Pematangsiantar

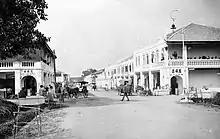
Street scene in Pematangsiantar in the 1910s

North Sumatra was one of the last areas in Indonesia annexed by the Netherlands. After the Dutch entered North Sumatra, the Simalungun area became the Dutch territory, and in 1907 the independent reign of the kings ended. The Dutch controller, who was originally based in Commerce, was transferred to Pematangsiantar in 1907. Since then Pematangsiantar has developed into an area visited by many newcomers,Chinese, and Indian communities inhabit the "Timbang Galung" and "Kampung Melayu" area, with ethnic Javanese centered in "Tanah Jawa".